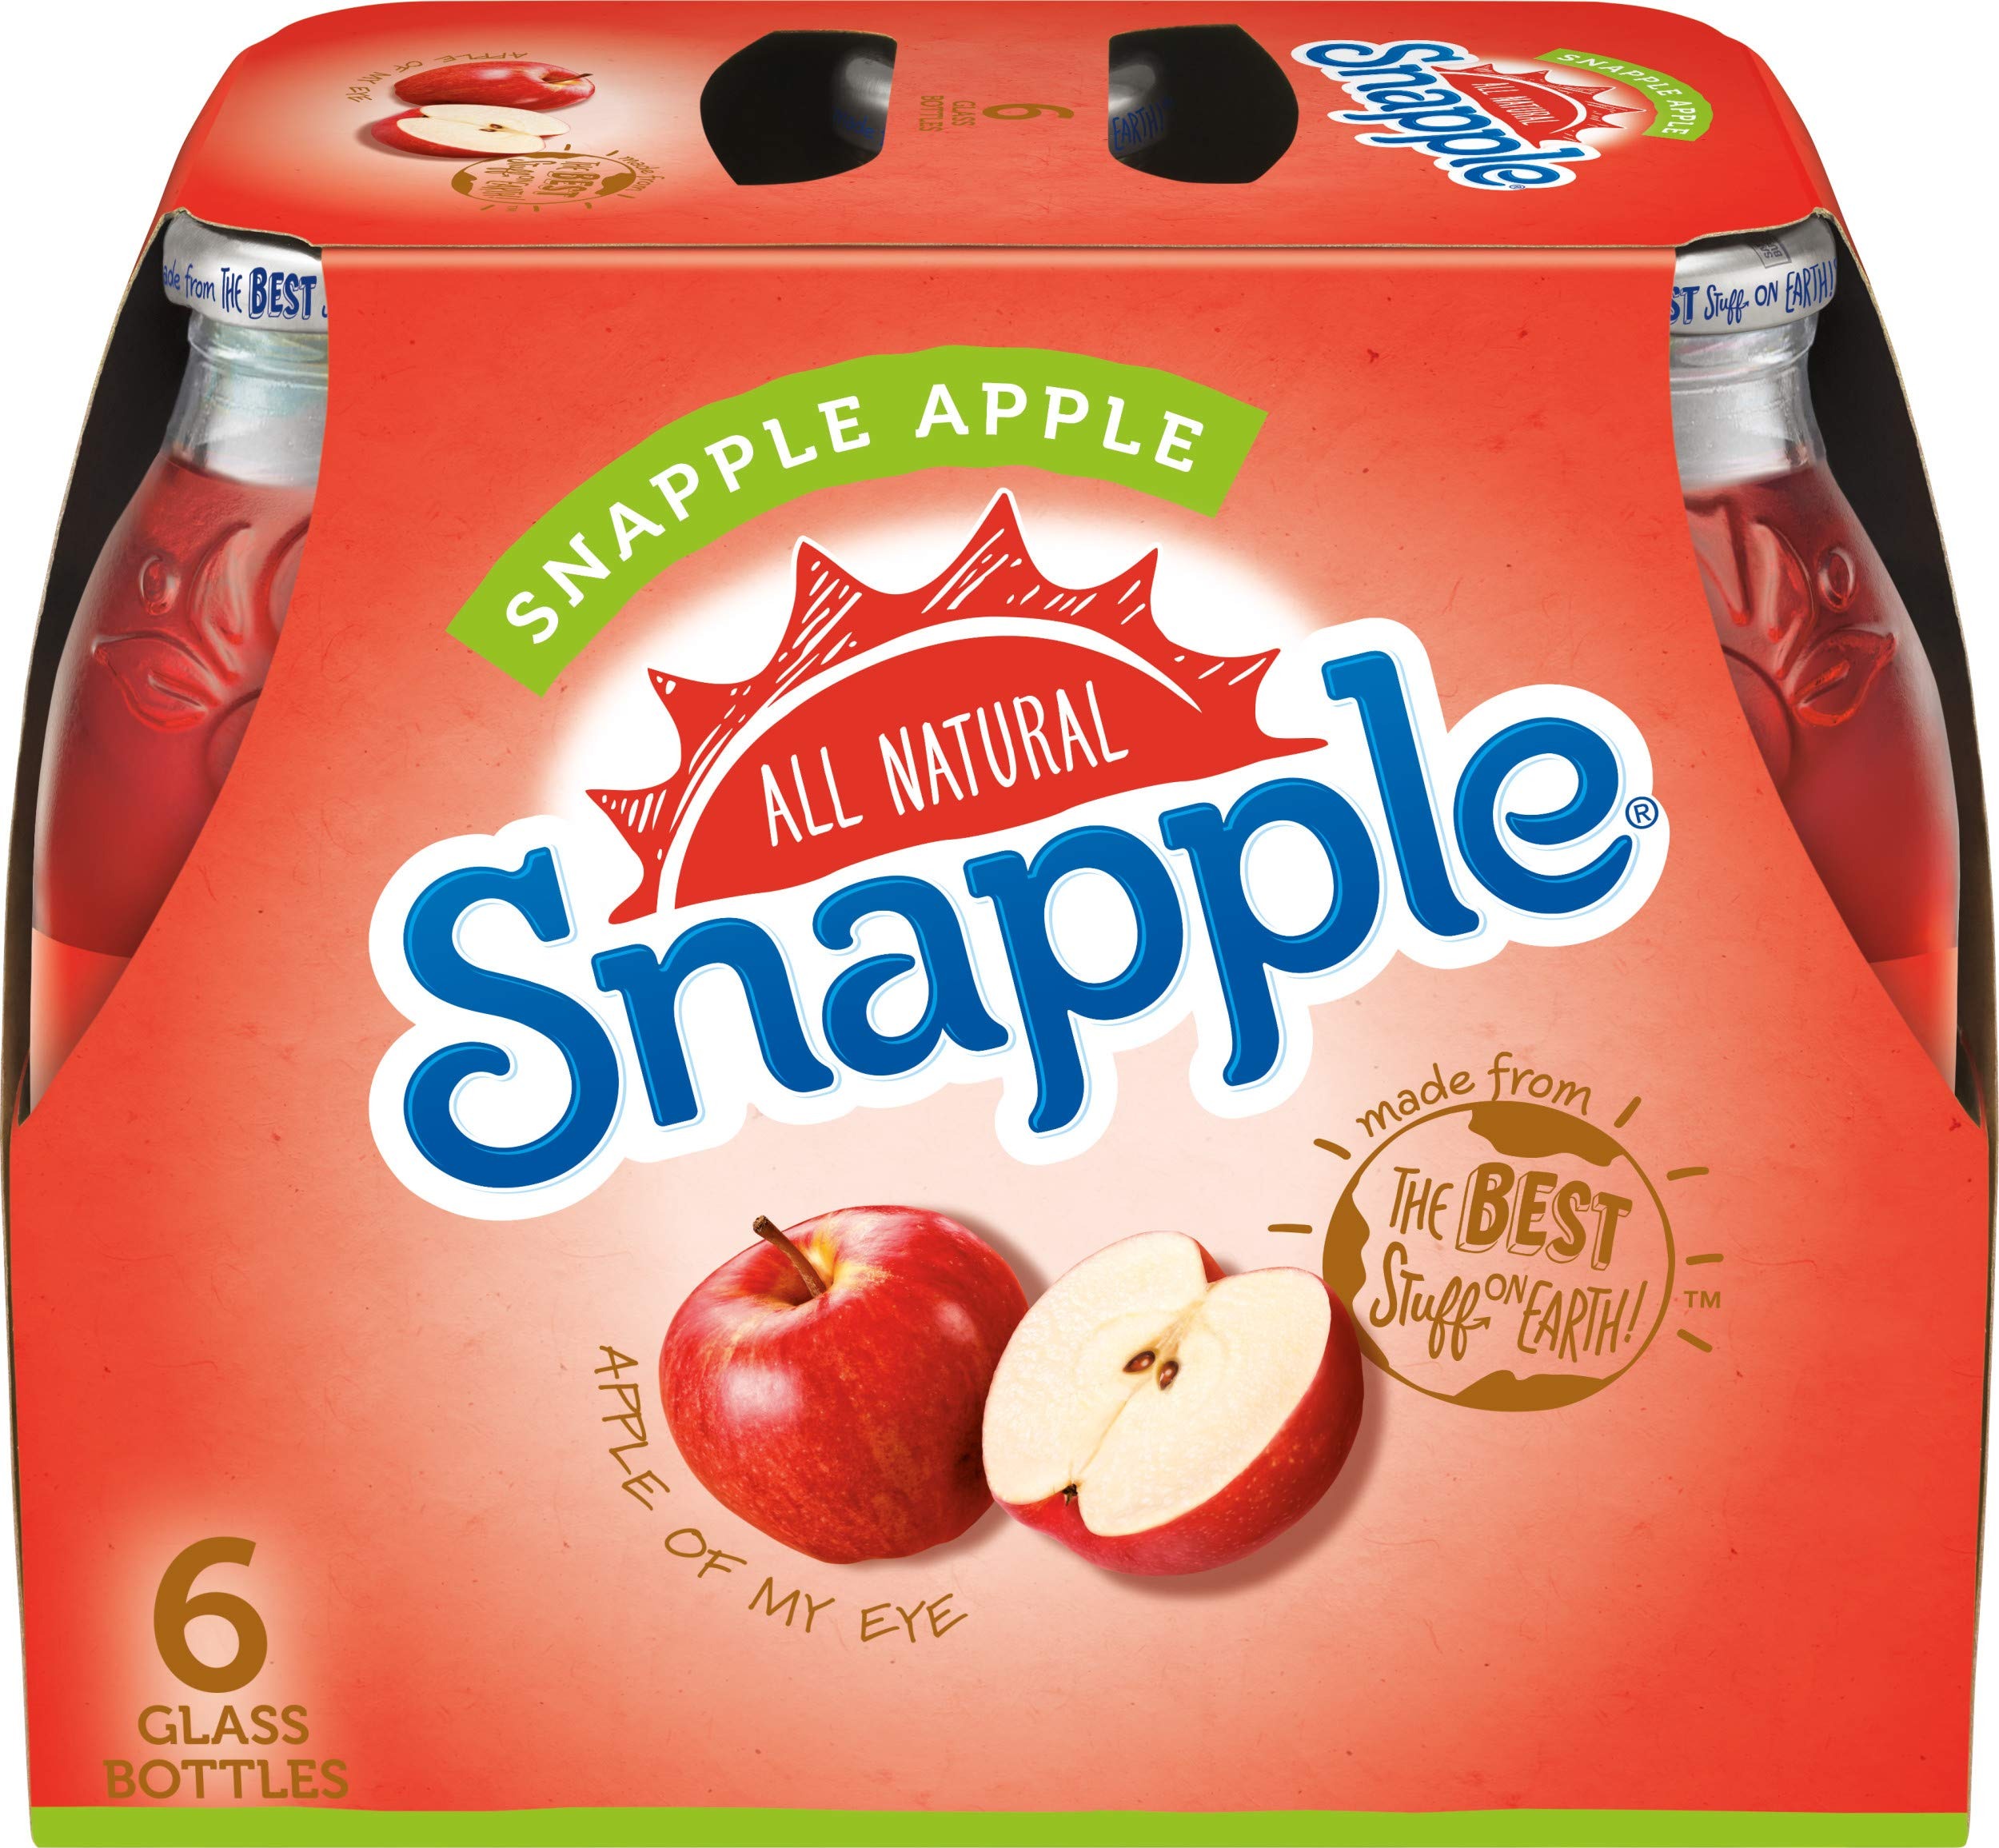
Item Name: Snapple Apple, 16 fl oz glass bottles, 6 count
Bullet Point 1: Made from the Best Stuff on Earth
Bullet Point 2: No artificial flavors
Bullet Point 3: Red apple flavored juice drink
Bullet Point 4: Refreshing apple flavor
Value: 96.0
Unit: Fl Oz

Price: 7.69